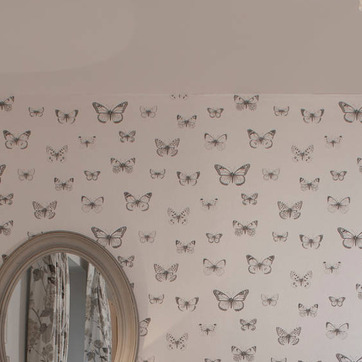
Material: wallpaper